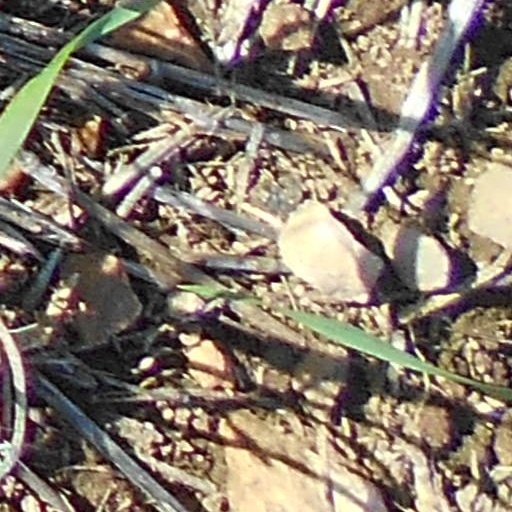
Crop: wheat